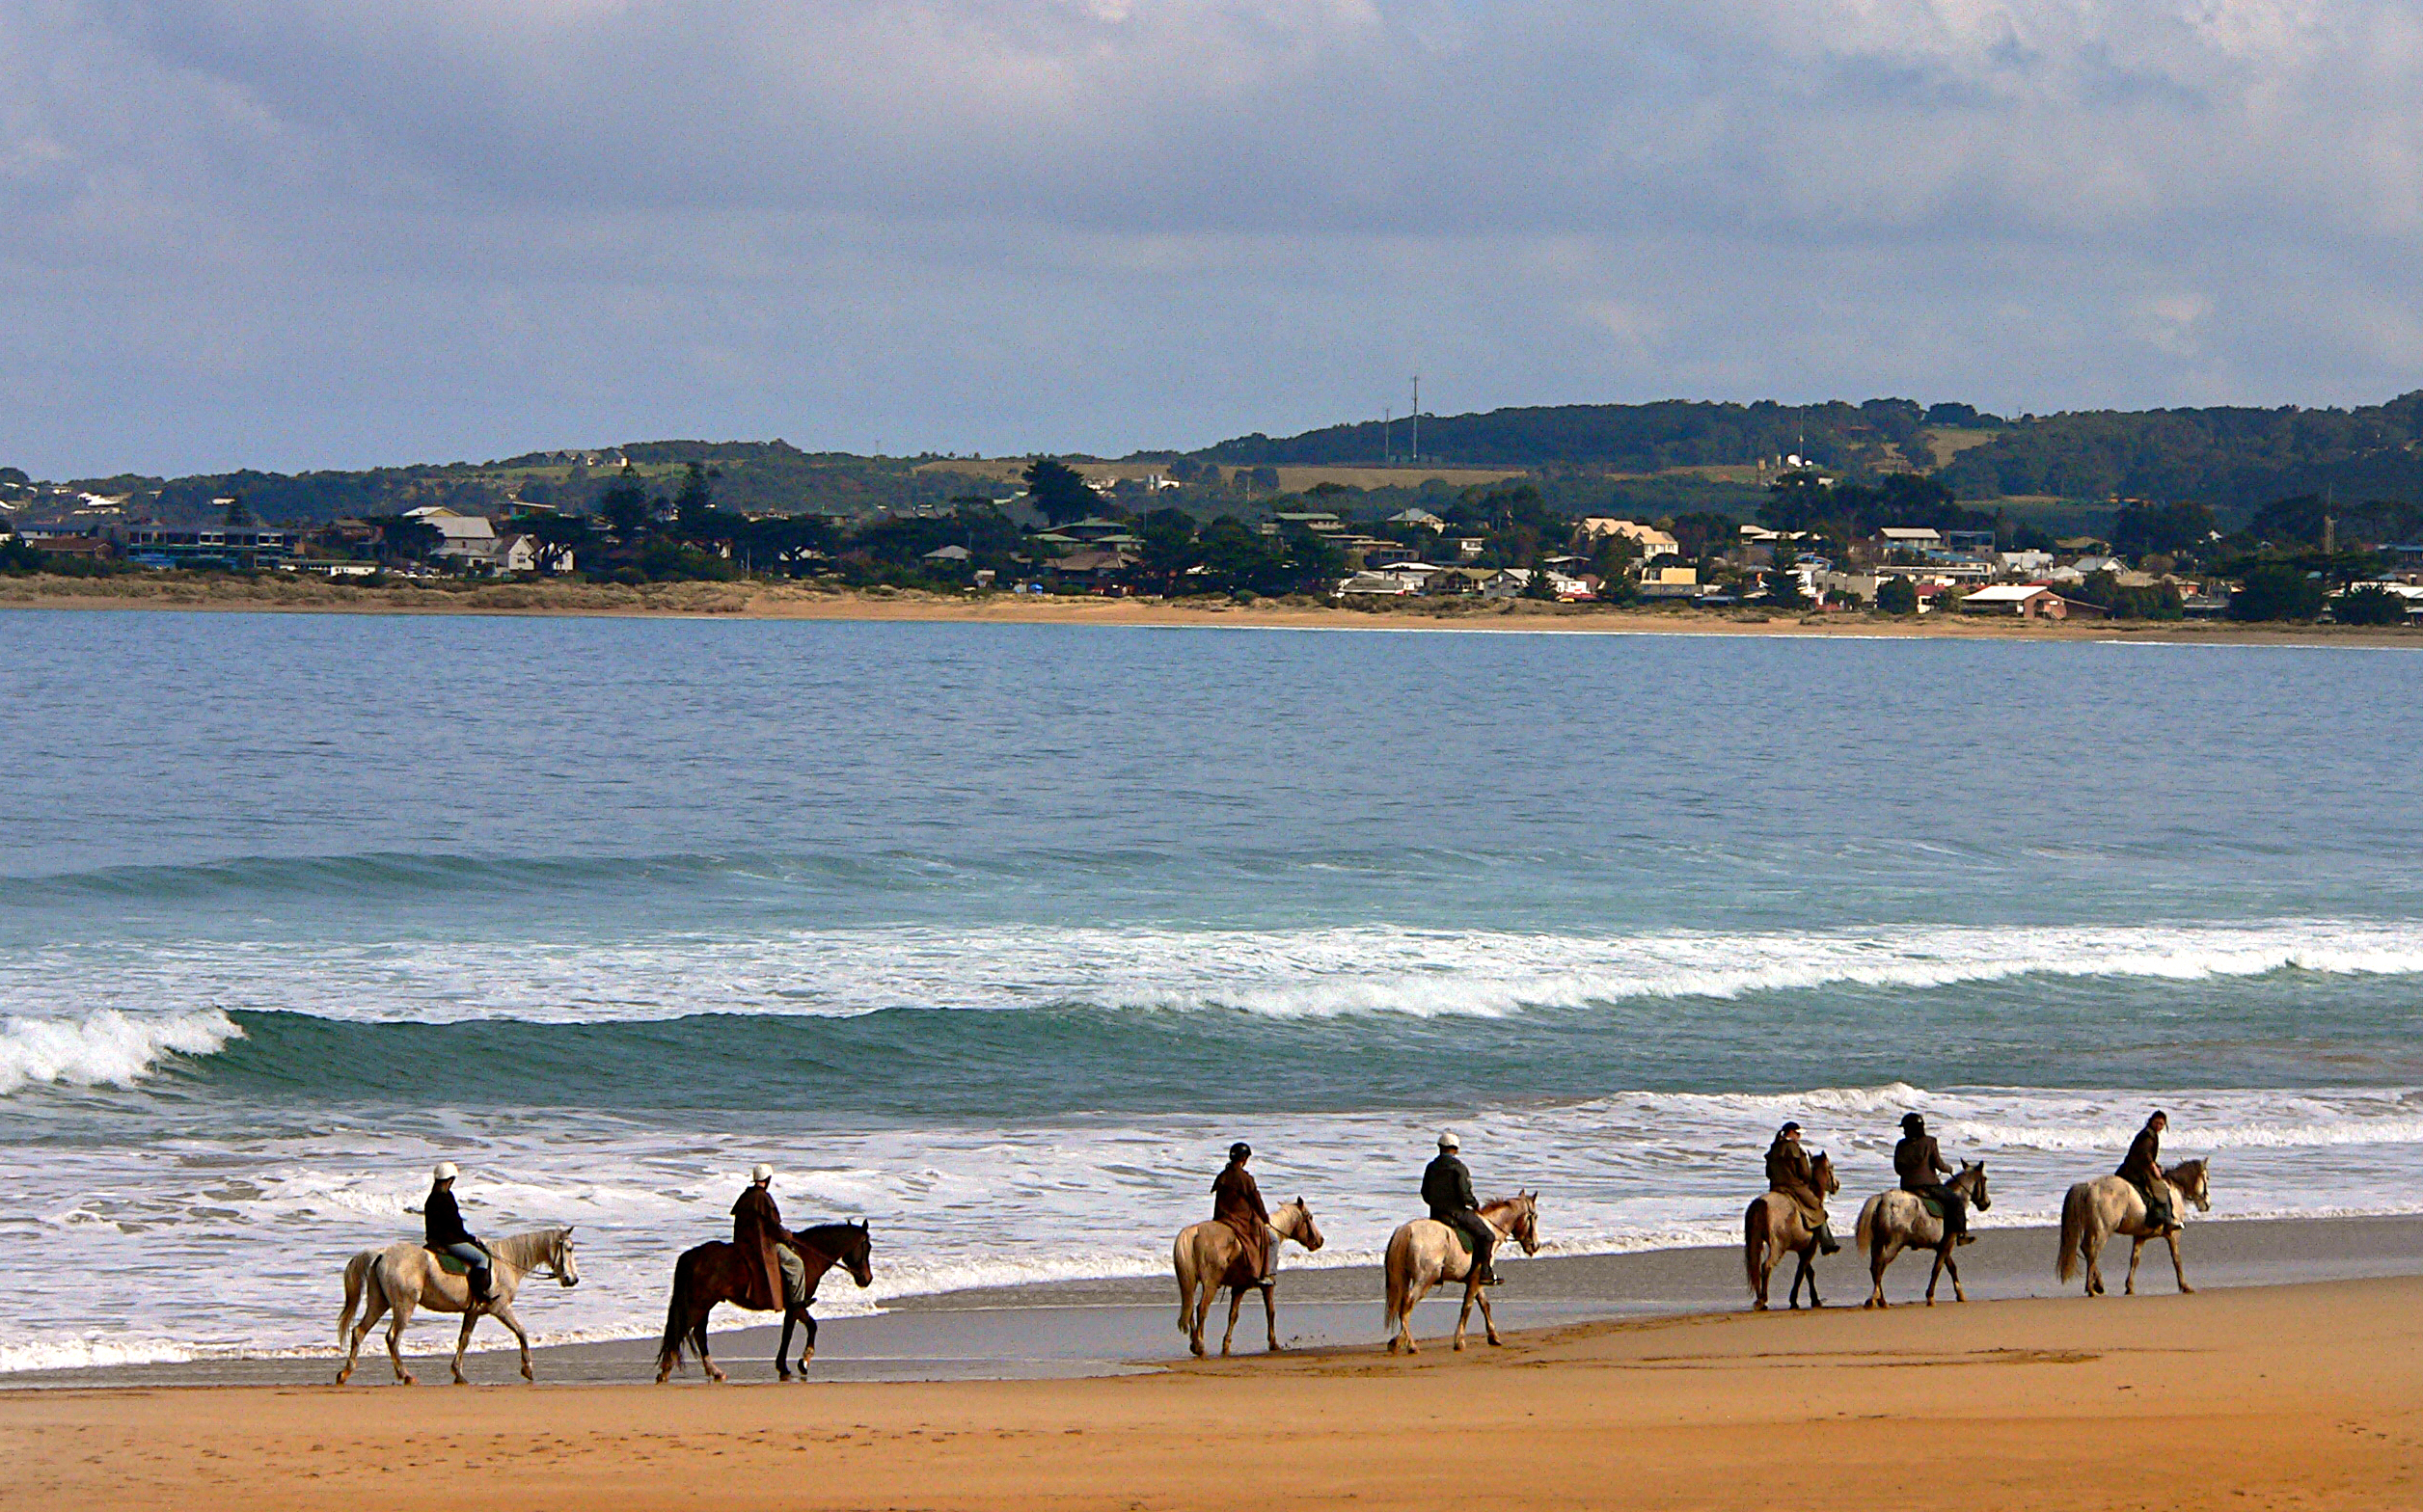
beach, sea, coast, sand, ocean, shore, wave, vacation, surf, bay, body of water, australia, horses, great, beaches, panasonic, bridgecamera, seacliffs, dmcfz20, cape